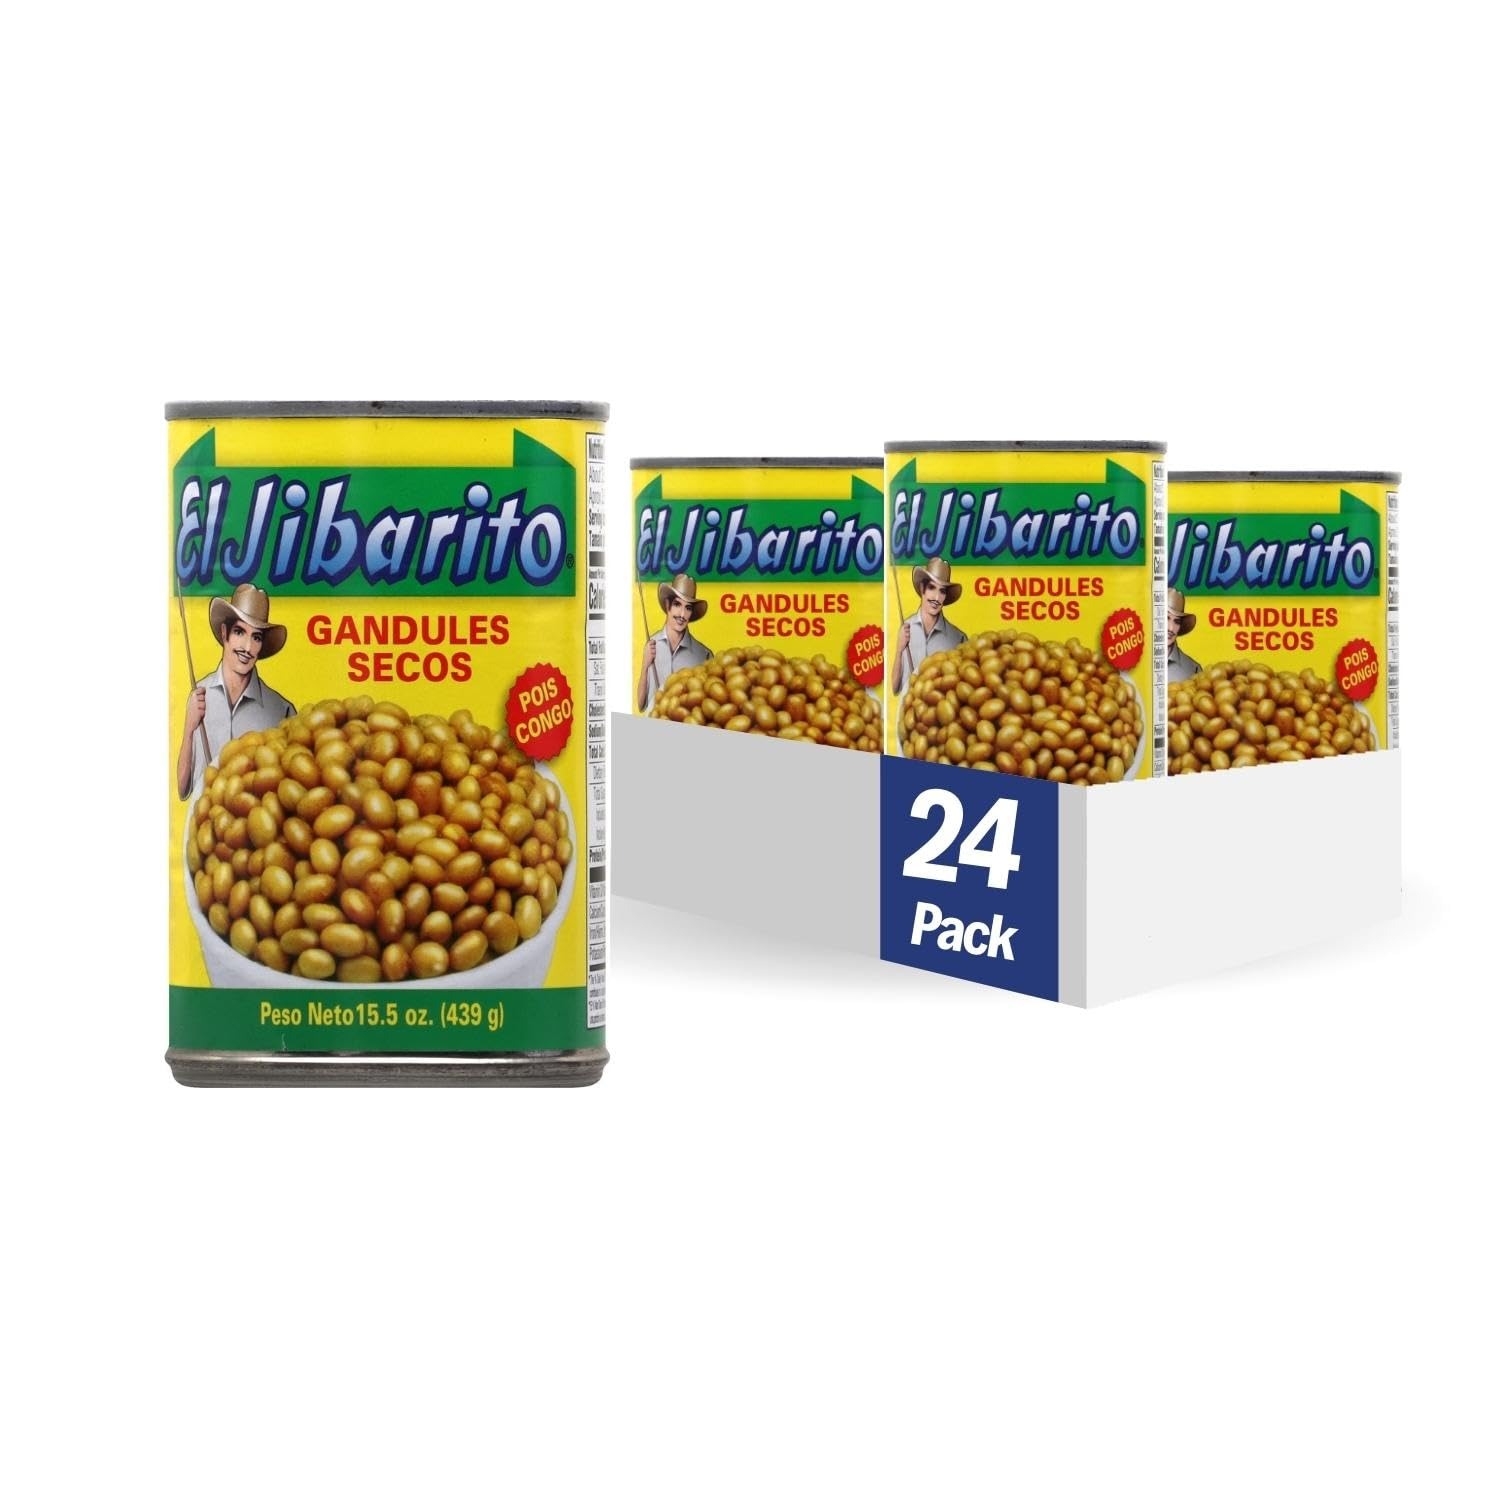
Item Name: El Jibarito Dry Pigeon Peas, 15.5 Ounce (Pack of 24)
Bullet Point 1: RICH & FLAVORFUL | Pigeon peas are a favorite in Caribbean kitchens, especially in Puerto Rico and the Dominican Republic. El Jibarito Green Pigeon Peas are flavorful and have a grain-like consistency
Bullet Point 2: EXCELLENT DIET COMPATIBILITY | No Sugar Added, Gluten Free, Soy Free, Fat Free, Saturated Fat Free, 0g Trans Fat, Cholesterol Free, Vegan and Kosher. Good Source of Fiber. Beans contain Protein. Not Bioengineered or Not a Bioengineered Food
Bullet Point 3: CONVENIENT | El Jibarito Green Pigeon Peas are a perfect fit for a busy lifestyle. Use the Easy Open Lid, then season, heat and serve. Use them to make classics like Rice and Pigeon Peas and more
Bullet Point 4: PACK OF 24: 15.5 OZ CANS | Single unit cans and multipacks also available on Amazon Fresh, Amazon Retail and Prime Pantry
Value: 372.0
Unit: Ounce

Price: 1.99